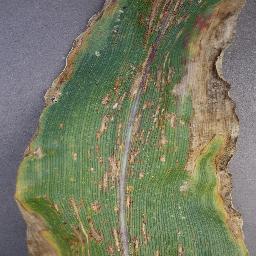
Label: Corn___Cercospora_leaf_spot Gray_leaf_spot